Glib Viches

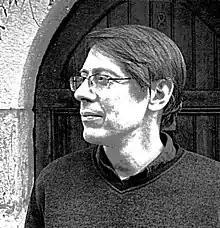

Hlib Vysheslavskyi or Glib Viches born on 6 May 1962 in Kyiv, Ukraine, USSR) — is a Ukrainian artist; art historian, he holds a PhD in art theory and history (2014), and is a member of the International Union of Artists «Sztuka bez Granic» (Kraków) and the National Union of Artists of Ukraine. He is an author of art in painting, graphics, photo, video, installation and scientific research of contemporary art. Representative of Ukrainian New Wave.